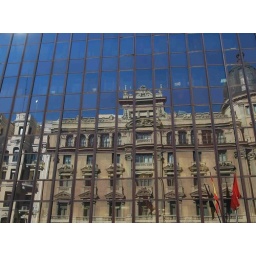
Took this in Moncloa a district of Madrid. Colonial style building reflected in modern glass faced architecture.